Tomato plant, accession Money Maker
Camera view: bottom (45 deg); turntable rotation: 120 degrees
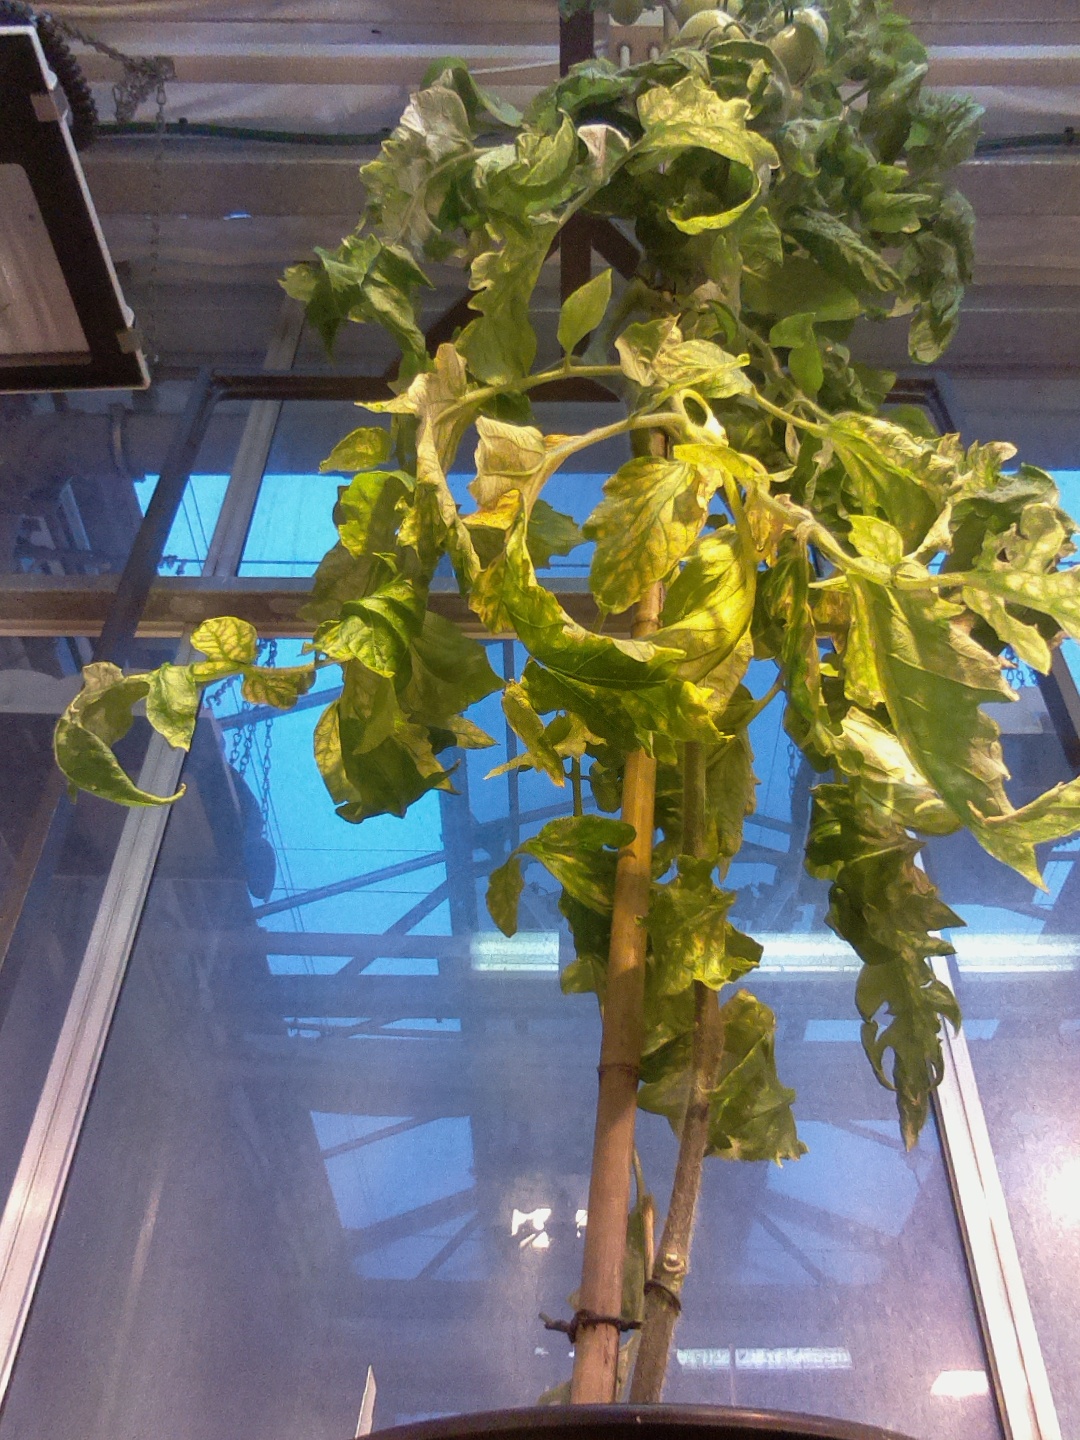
BBCH growth stage 78: 80% -90% of final fruit size